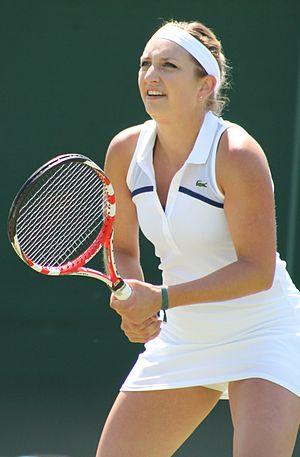
Timea Bacsinszky, née le 8 juin 1989 à Lausanne, est une joueuse de tennis suisse, professionnelle depuis 2004.